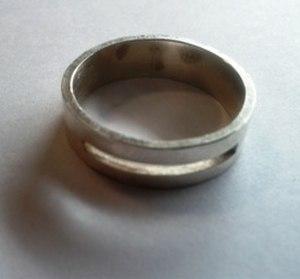
Bague inspirée du logo de Minus.
Richie Hawtin est un DJ, musicien, compositeur et producteur canadien de musique électronique, né le 4 juin 1970 à Banbury au Royaume-Uni et établi à Berlin.